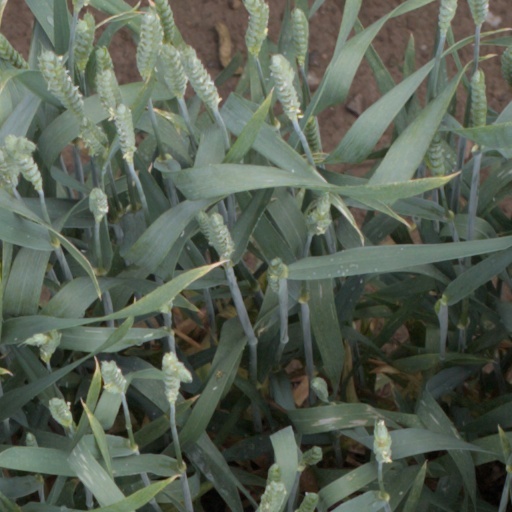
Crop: wheat